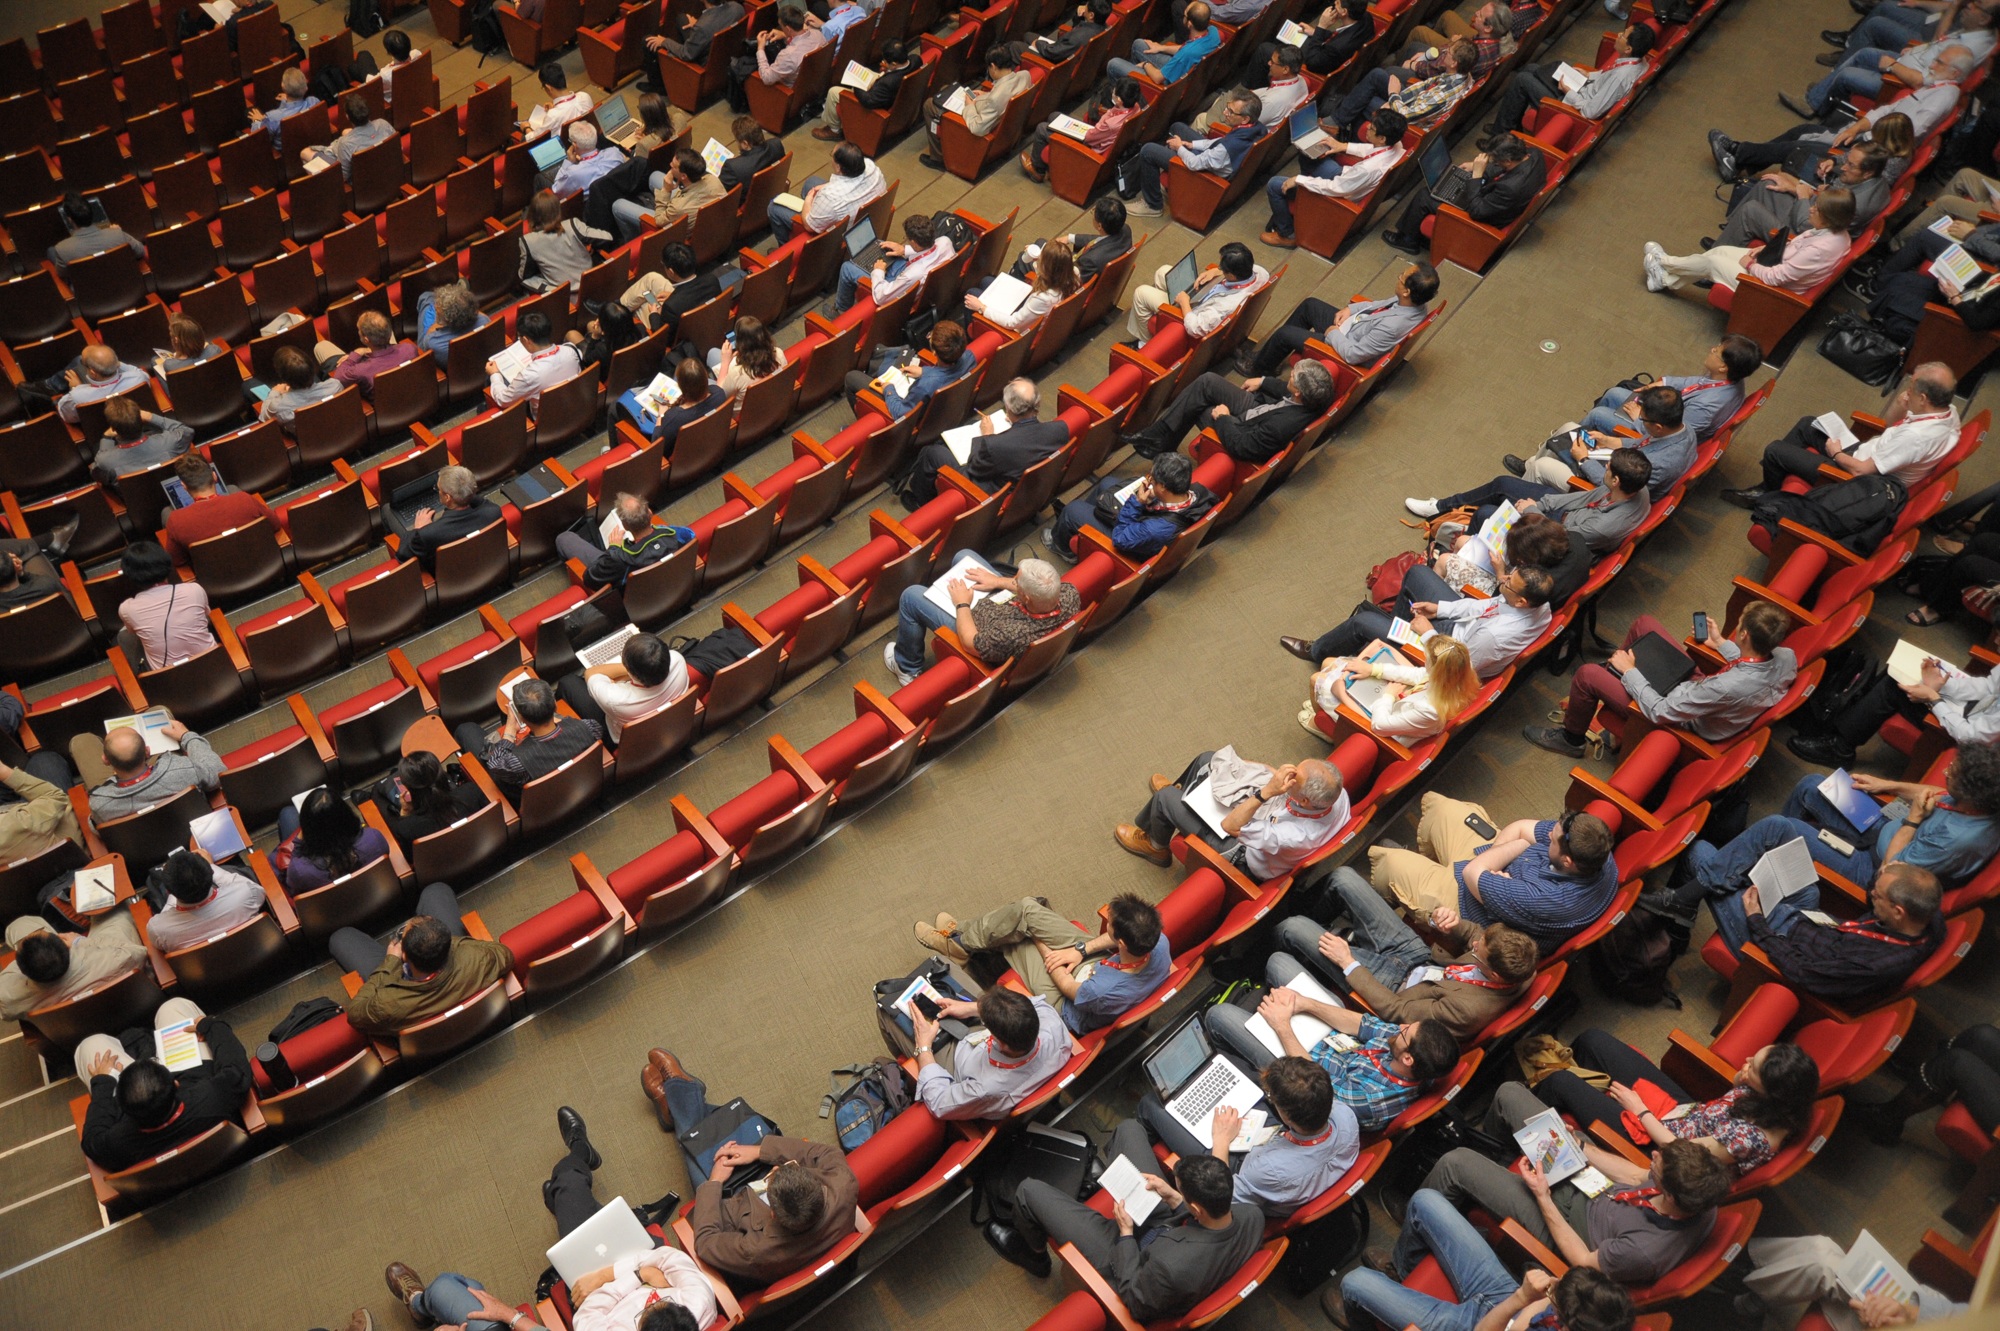
structure, people, auditorium, crowd, audience, stadium, parliament, team, orchestra, public, government, conference, event, watching, forum, international conference, listener, subside, sport venue